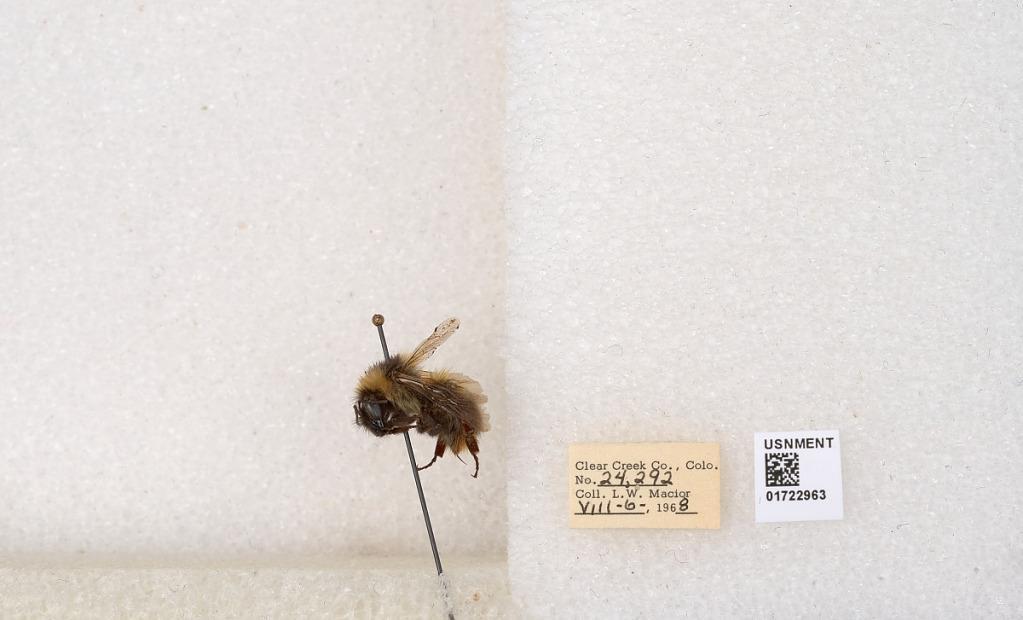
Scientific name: Bombus kirbyellus
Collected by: L. Macior
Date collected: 1968-8-6
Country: United States
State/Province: Colorado
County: Clear Creek
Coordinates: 39.6891, -105.644